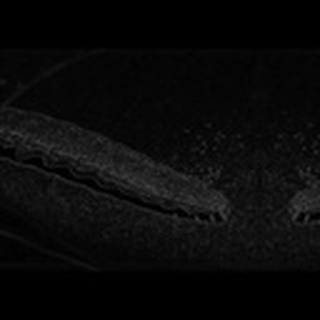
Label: cotton_army_worm